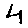
Label: 4